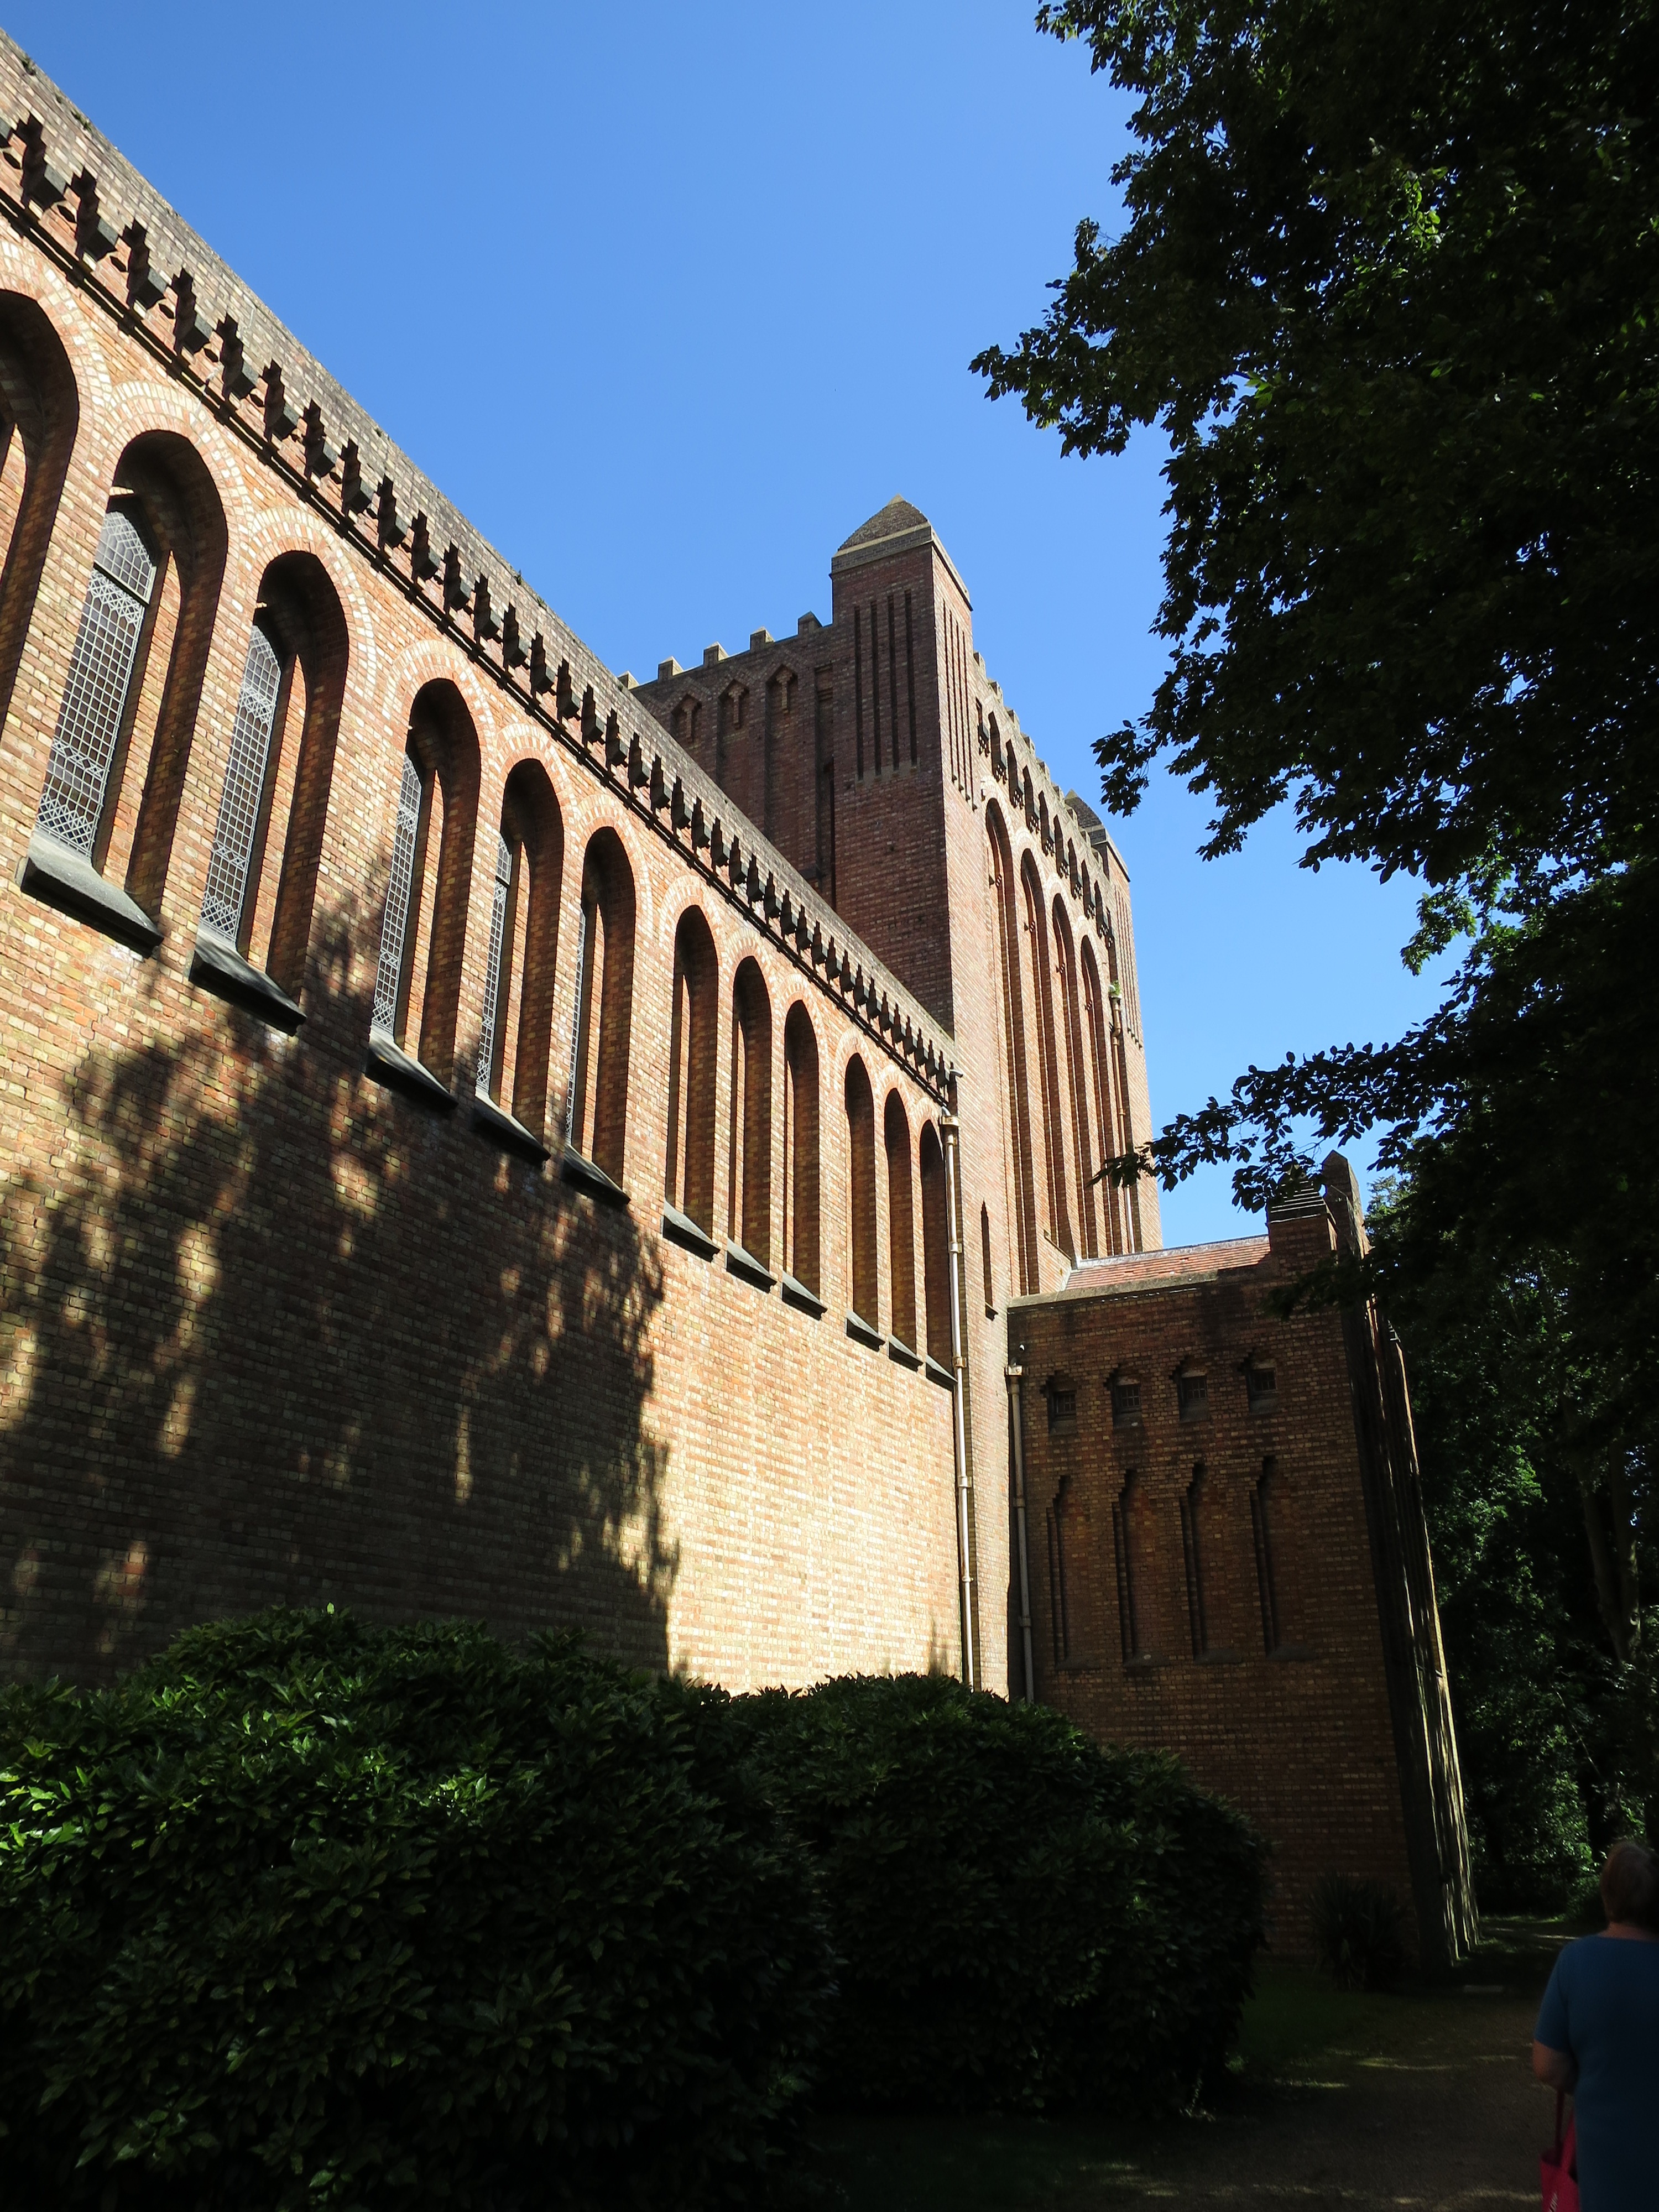
architecture, building, landmark, place of worship, quarr abbey, isle of wight, monastery life, ancient history